Gravicalymene

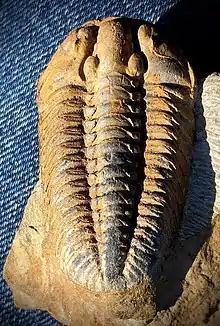
"Gravicalymene arcuata" Price, 1982, Rawtheyan Stage, Dolhir Formation, Cynwyd Forest, near Corwen, Wales.

Gravicalymene is a genus of trilobites belonging to the order Phacopida, suborder Calymenina and family Calymenidae. Species included in this genus have previously been allocated to "Calymene" Brongniart 1822,"Flexicalymene" Shirley, 1936. and "Sthenarocalymene" Siveter 1977.